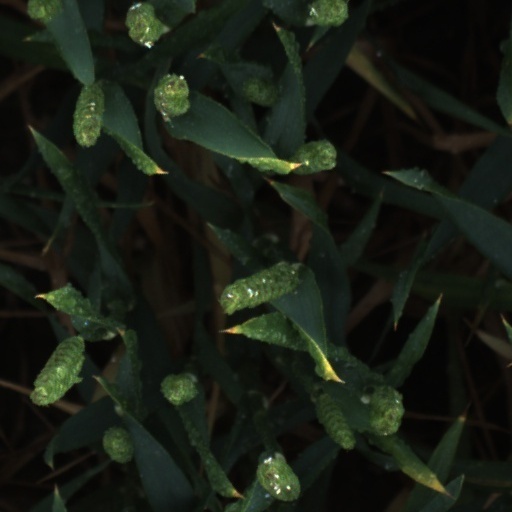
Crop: wheat